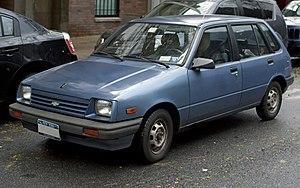
La Geo Metro est une automobile produite par Geo, Suzuki et Chevrolet en deux générations de 1989 à 2001. C'est une version rebadgée des Suzuki Swift/Cultus et Baleno.